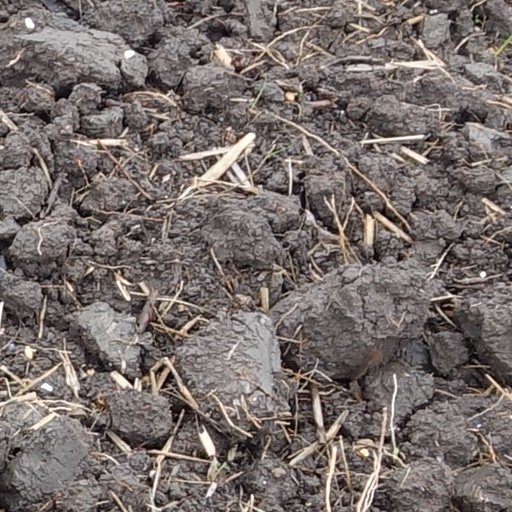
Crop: wheat